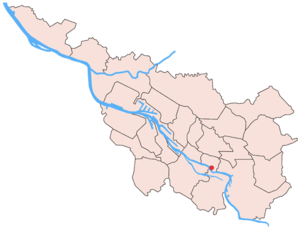
Le Weserstadion est un stade de football situé à Brême dans le Land du même nom en Allemagne. Autrefois multi-usages, il est aujourd'hui uniquement consacré au football. Se trouvant sur la rive nord du Weser, d'où l'appellation de Weserstadion, et à moins d'un kilomètre du centre-ville brêmois.